History of Cerreto Sannita

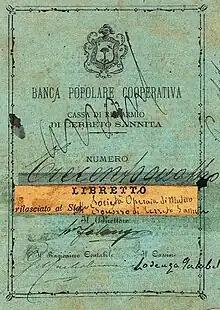
Title page of a savings booklet of the Cooperative People's Bank of Cerreto Sannita (which existed between 1889 and 1926) kept in the archives of the Workers' Society of Cerreto Sannita.

Once the years of revolts and brigandage had passed, Cerreto Sannita experienced a flourishing social and cultural development typical of the Belle Époque, a historical and cultural period that took place between the 19th and 20th centuries. A prominent Cerreto politician in the second half of the 19th century was Michele Ungaro, the first president of the province of Benevento, a member of Parliament and mayor of the town. In 1881 he founded the Workers' Society of Cerreto Sannita for the purpose of assisting Cerreto Sannita workers economically in case of need and to elevate their education through courses and trade classes.